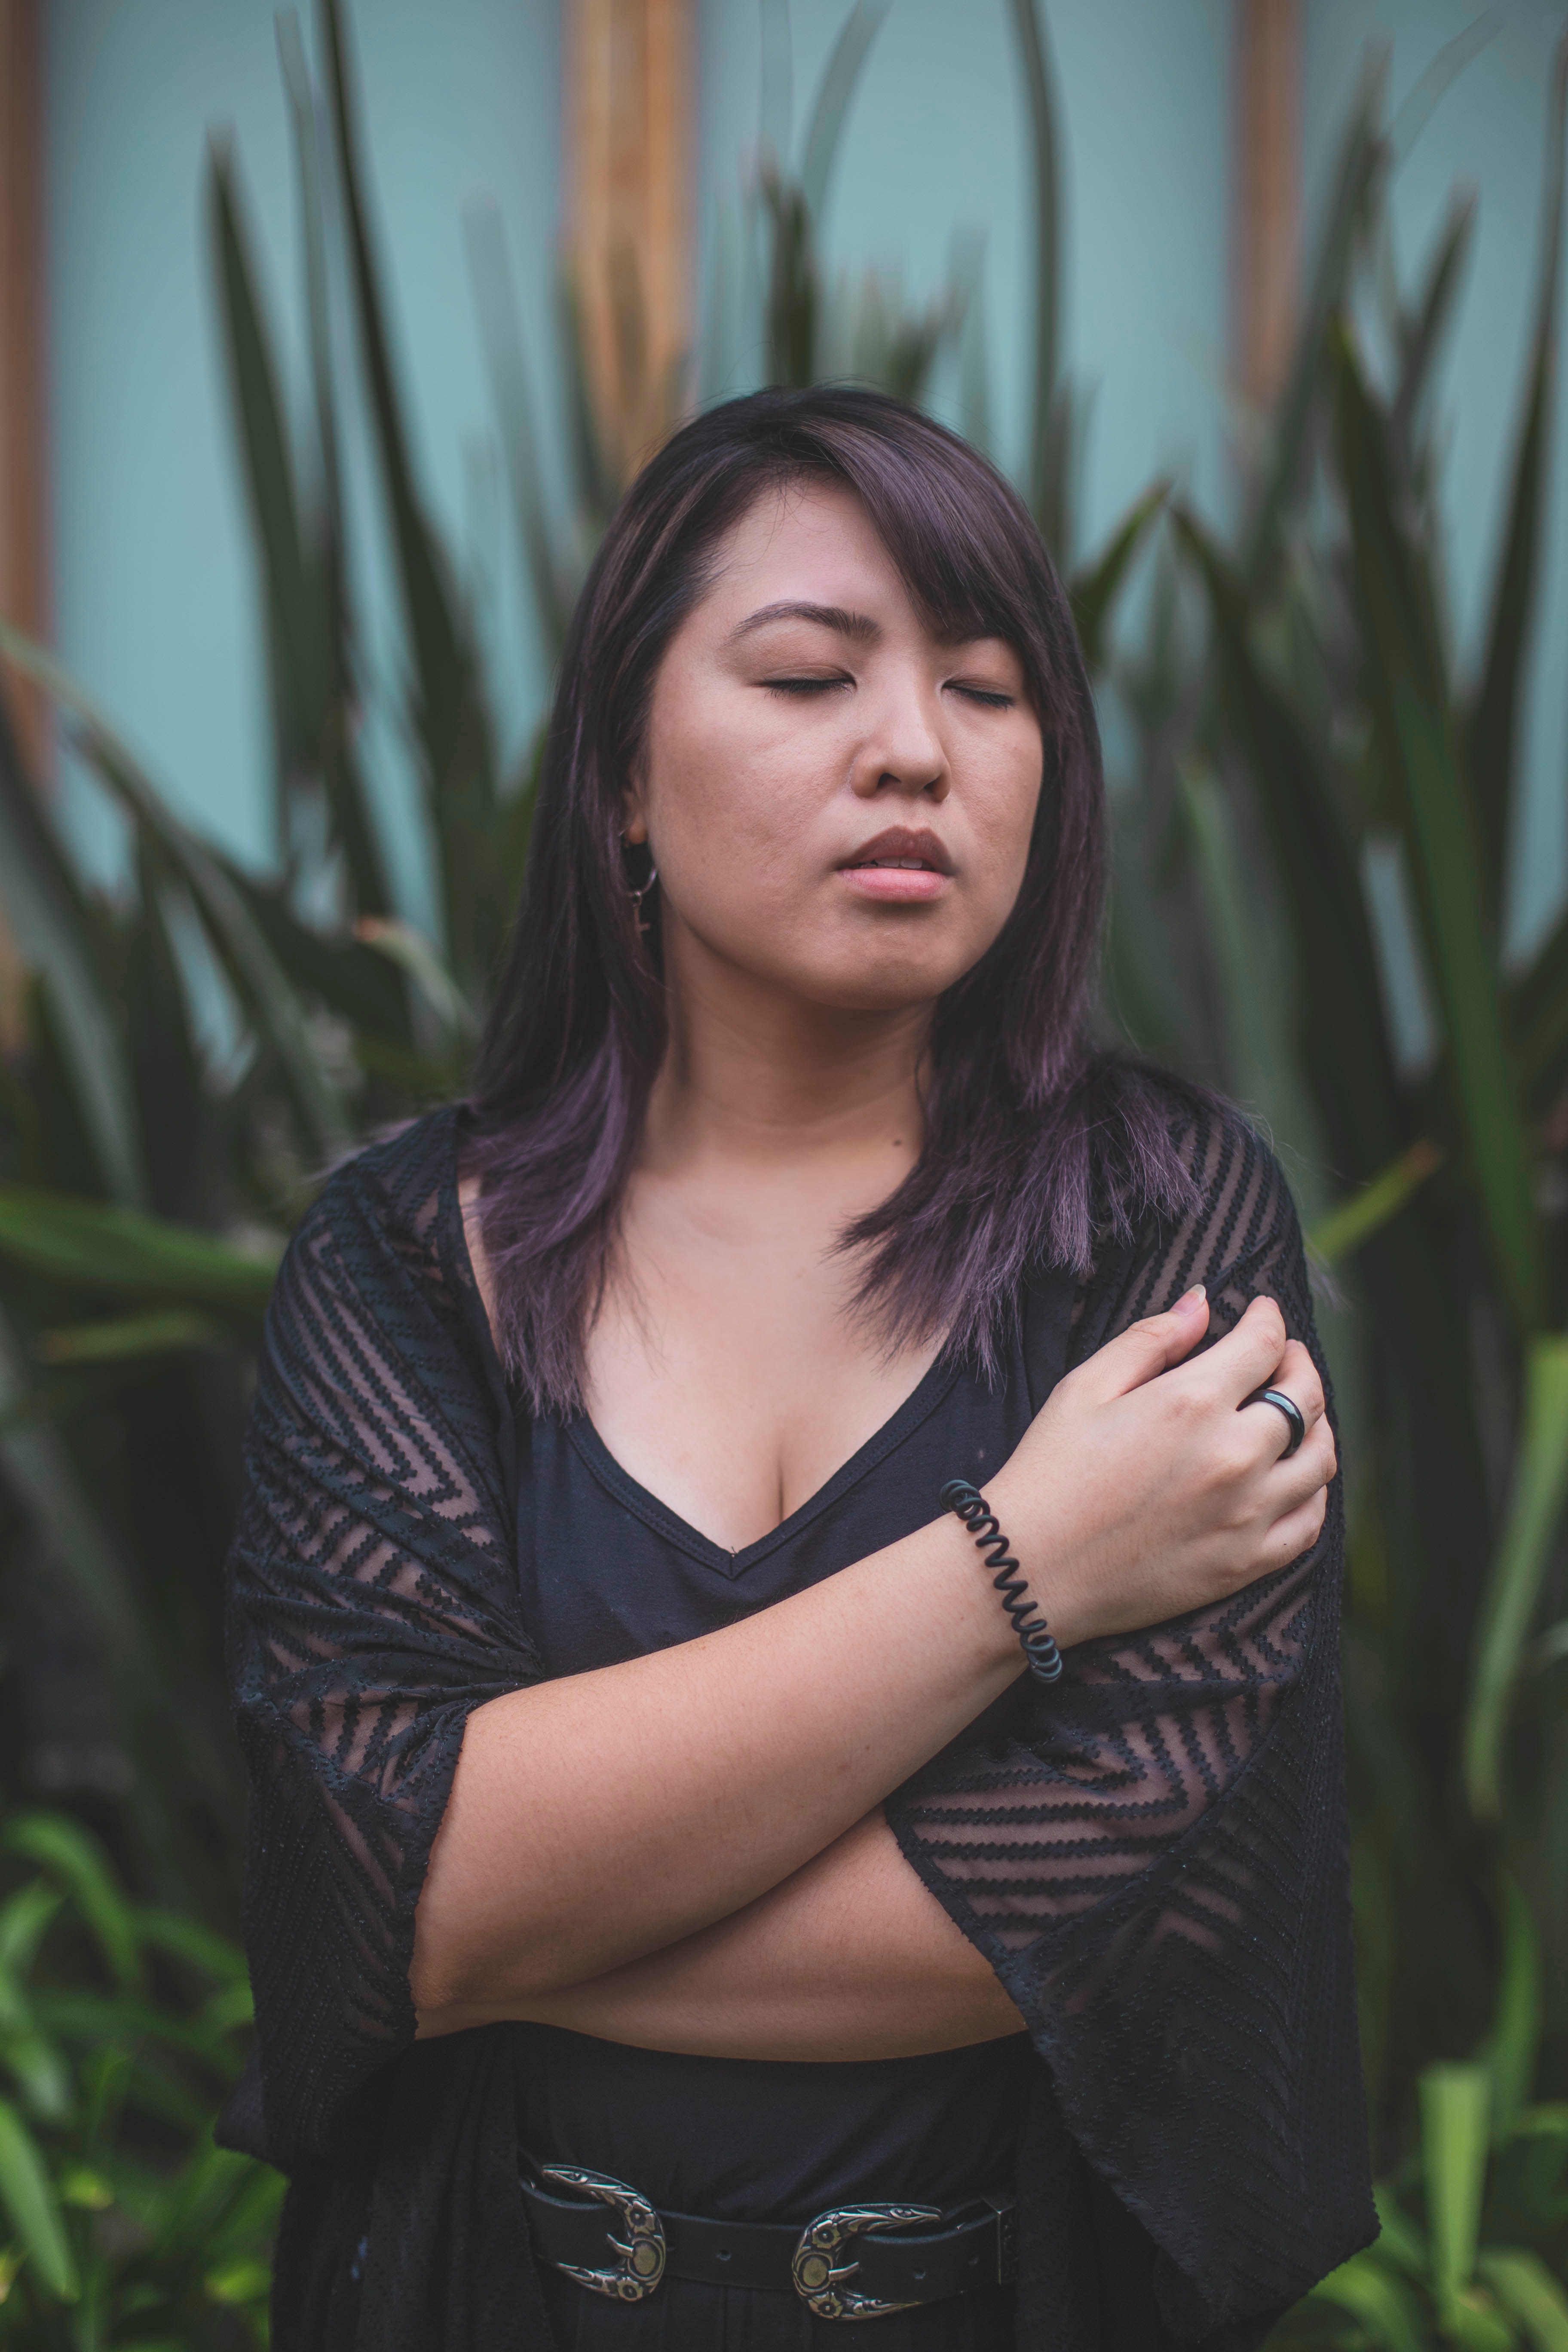
beauty, black hair, photography, photo shoot, grass, eye, long hair, smile, portrait, dress, model, plant, brown hair, fawn